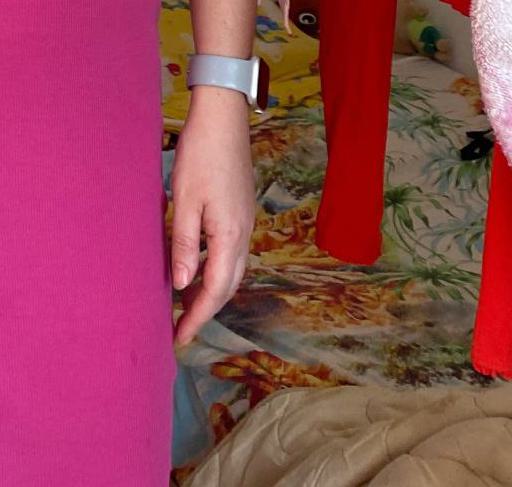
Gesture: no_gesture